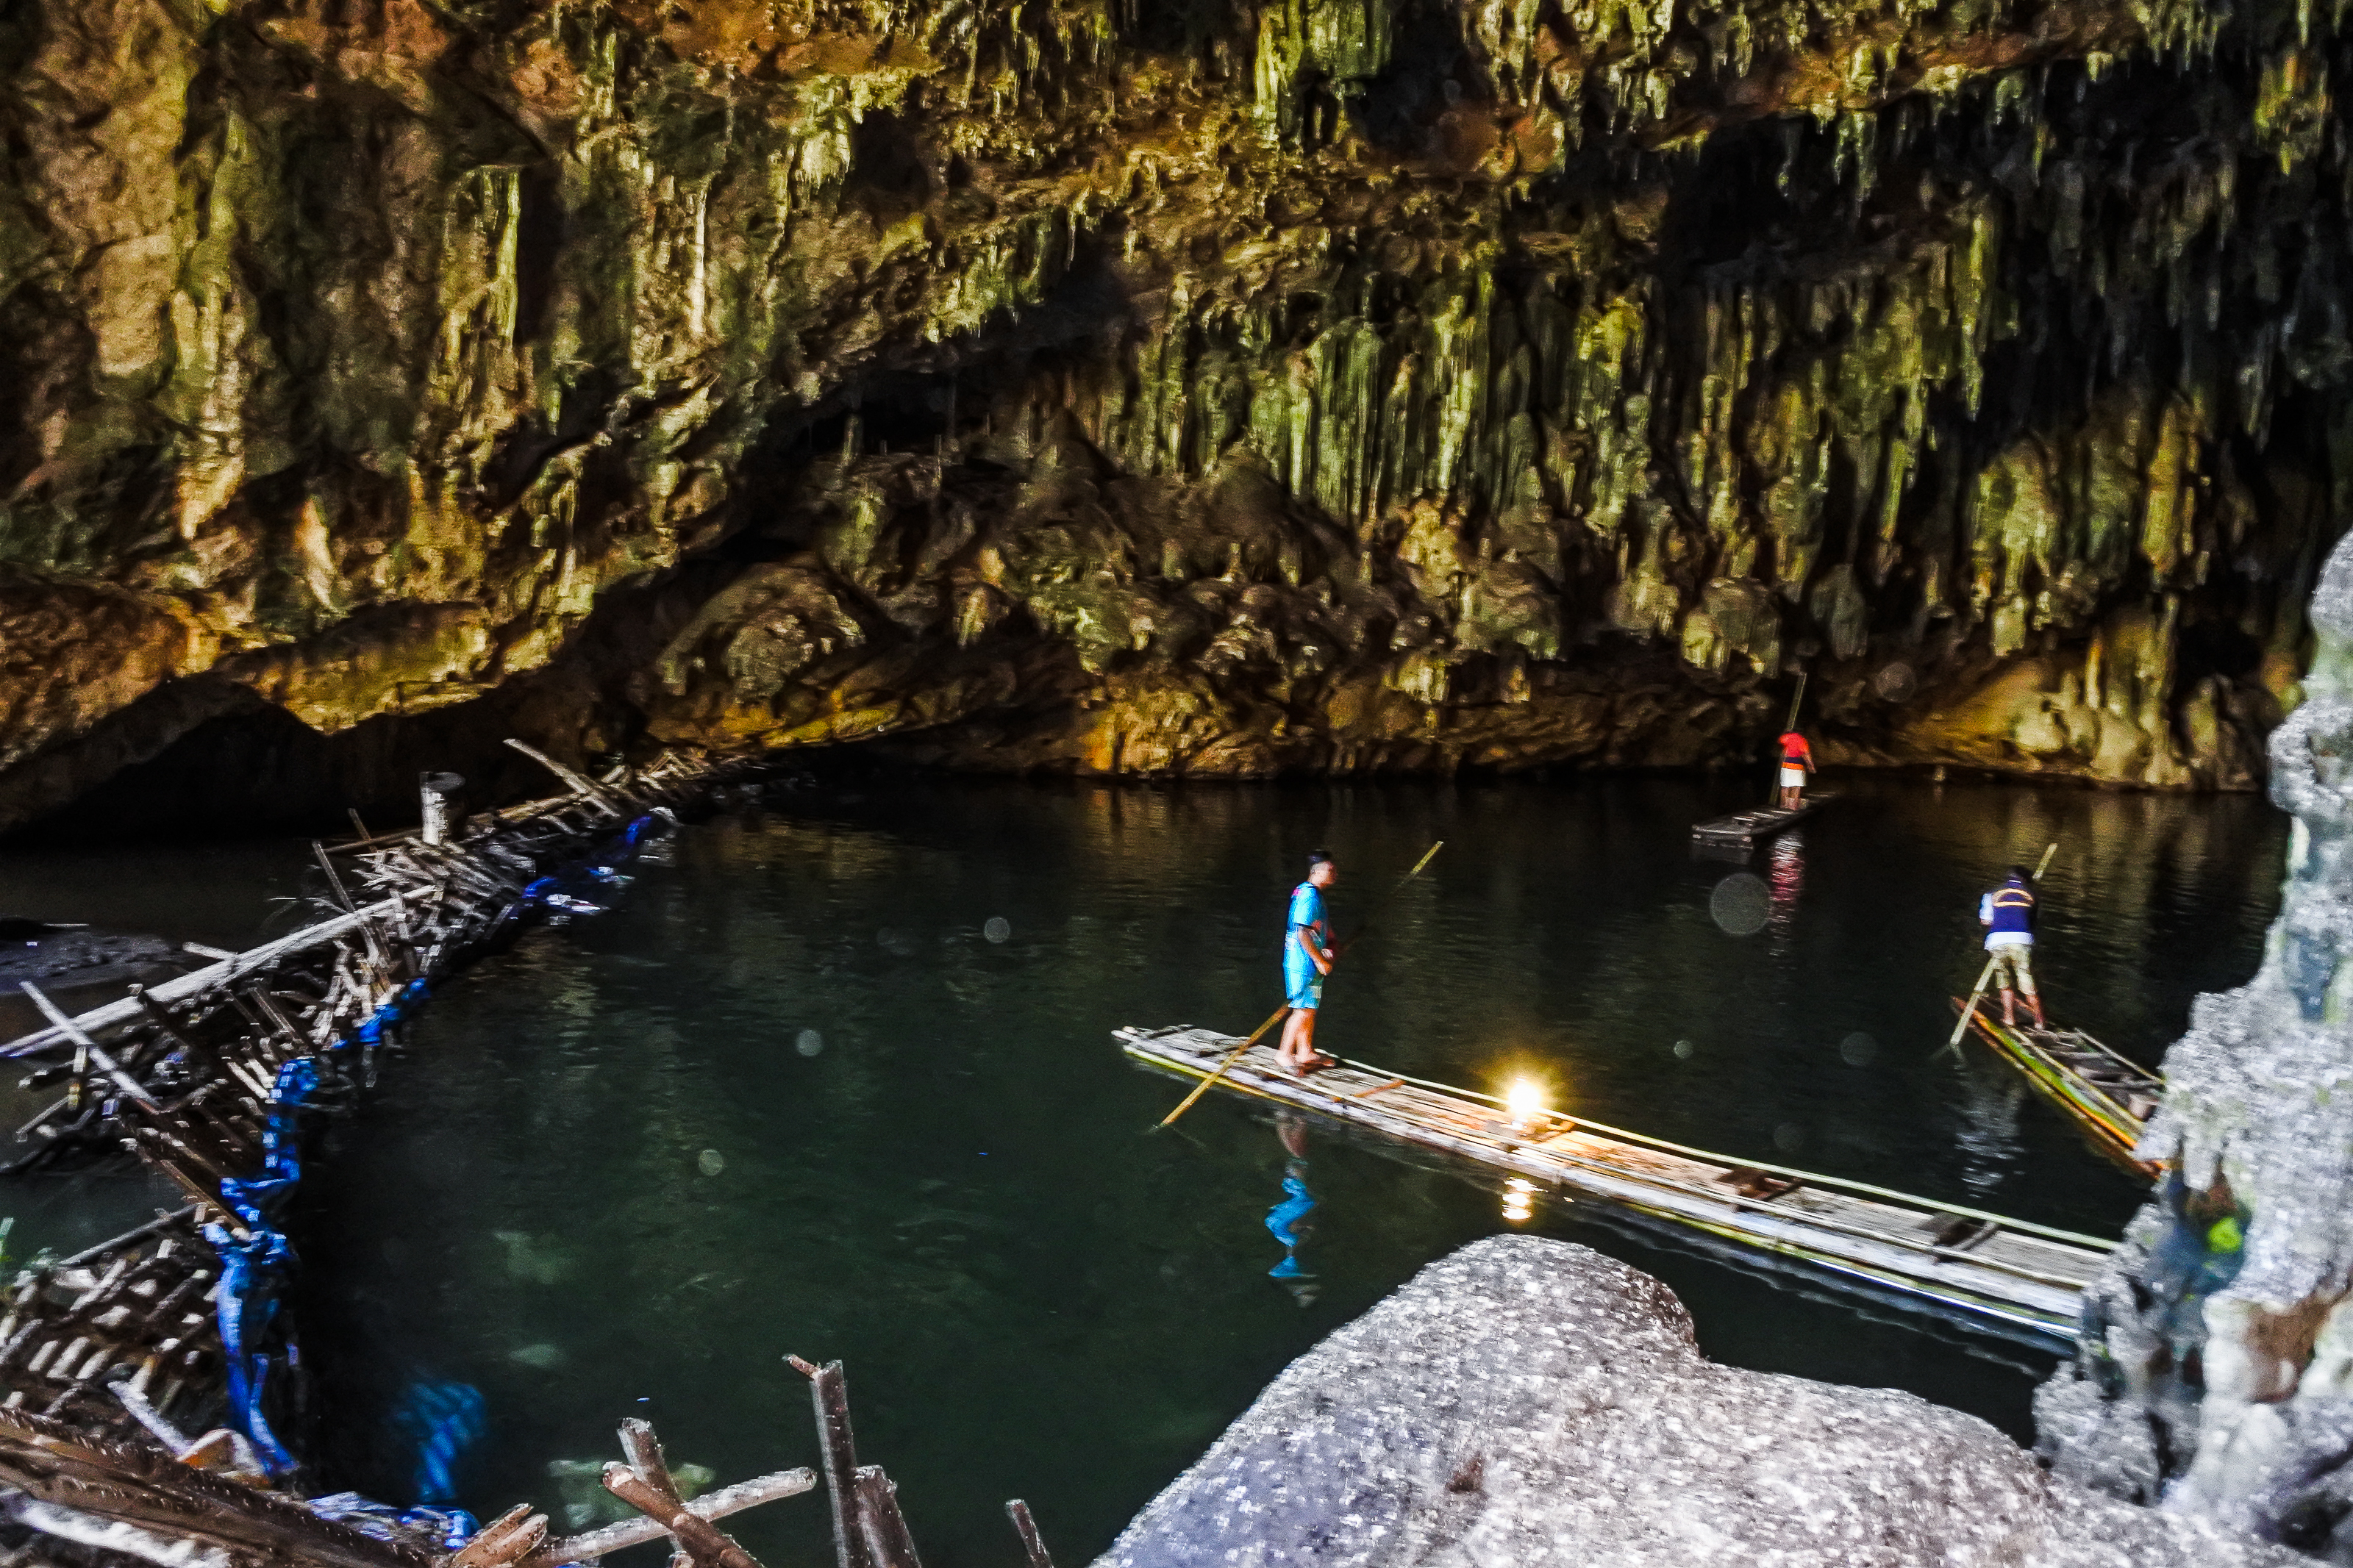
lod, tourism, geology, inside, scenic, sun, interior, lot, rock, amazing, beautiful, mountain, limestone, tham, walking, thailand, dark, pai, cave, famous, green, natural, nature, asia, stalagmite, people, water, lifestyle, stone, adventure, mae hong son, outdoor, attraction, light, underground, background, person, stalactite, backpack, fish, sunset, silhouette, river, travel, landscape, formation, nature reserve, watercourse, water resources, underground lake, sea cave, reflection, lake, coastal and oceanic landforms, erosion, national park, cliff, fluvial landforms of streams, vehicle